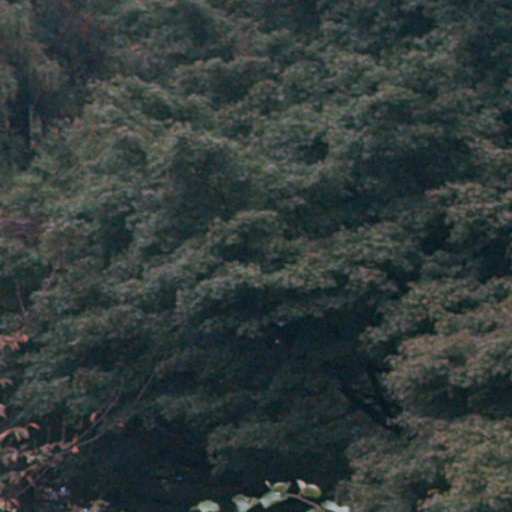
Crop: cassava